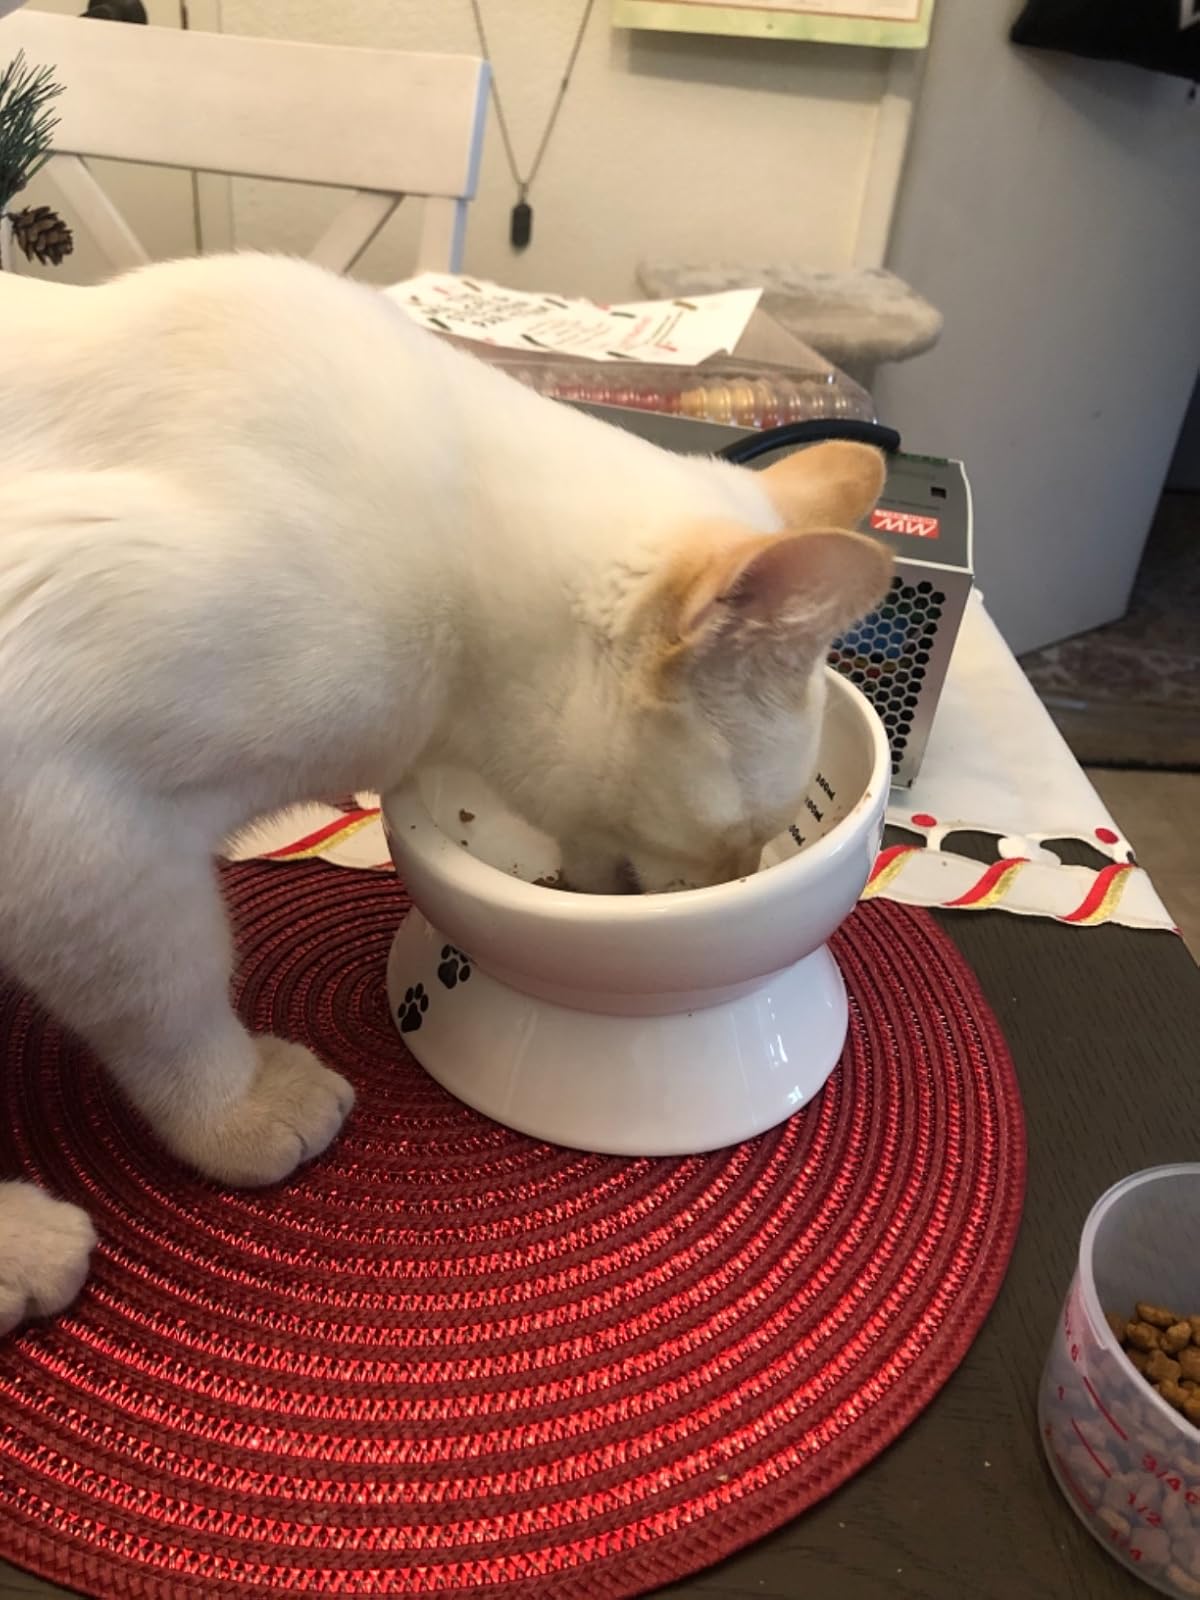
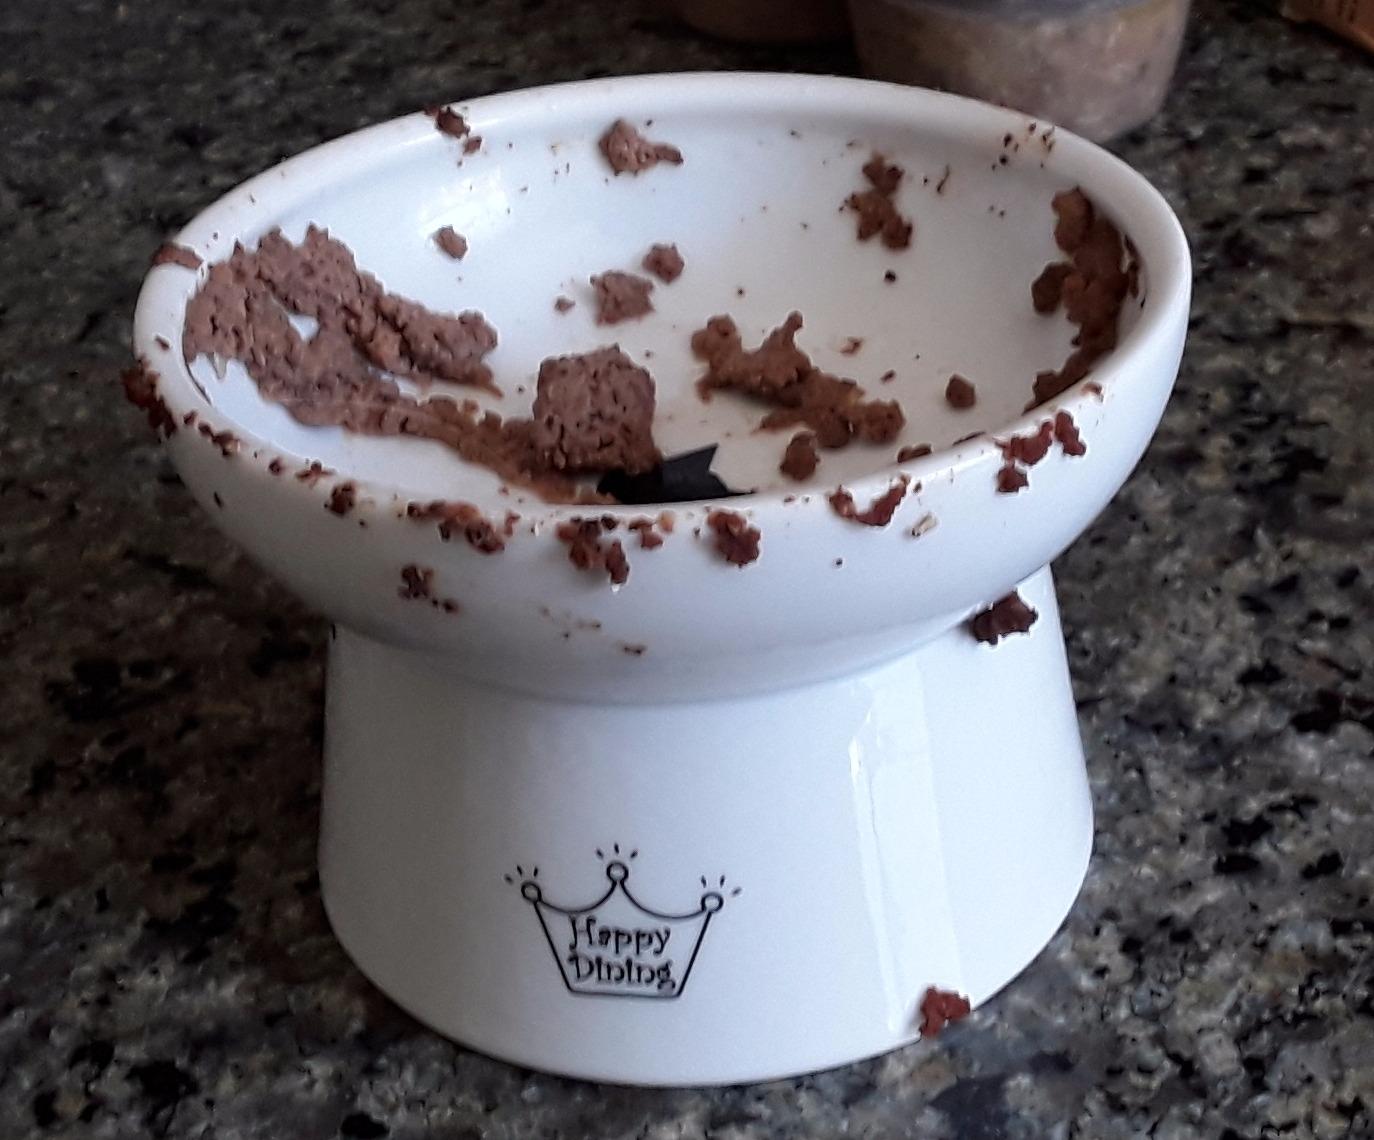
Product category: items_bowl
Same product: no